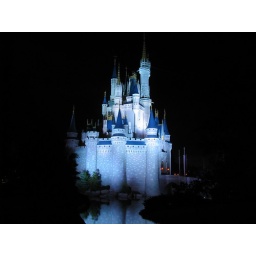
A side angle view of Cinderella Castle in a white lighting scheme with a its reflection on the water